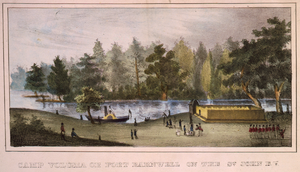
La seconde guerre séminole, également connue sous le nom de guerre de Floride, est un conflit qui se déroula de 1835 à 1842 en Floride entre divers groupes d'Amérindiens, connus sous le nom générique de Séminoles, et les États-Unis. Elle fait partie d'une série de conflits appelés les guerres séminoles. La seconde guerre séminole, souvent appelée la Guerre séminole, fut la plus coûteuse des guerres indiennes et l'une des plus longues que menèrent les États-Unis. Elle fut aussi l'une des premières guerres de guérilla, préfigurant sans doute ce qu'allait être les guerres de guérilla au XXᵉ siècle.